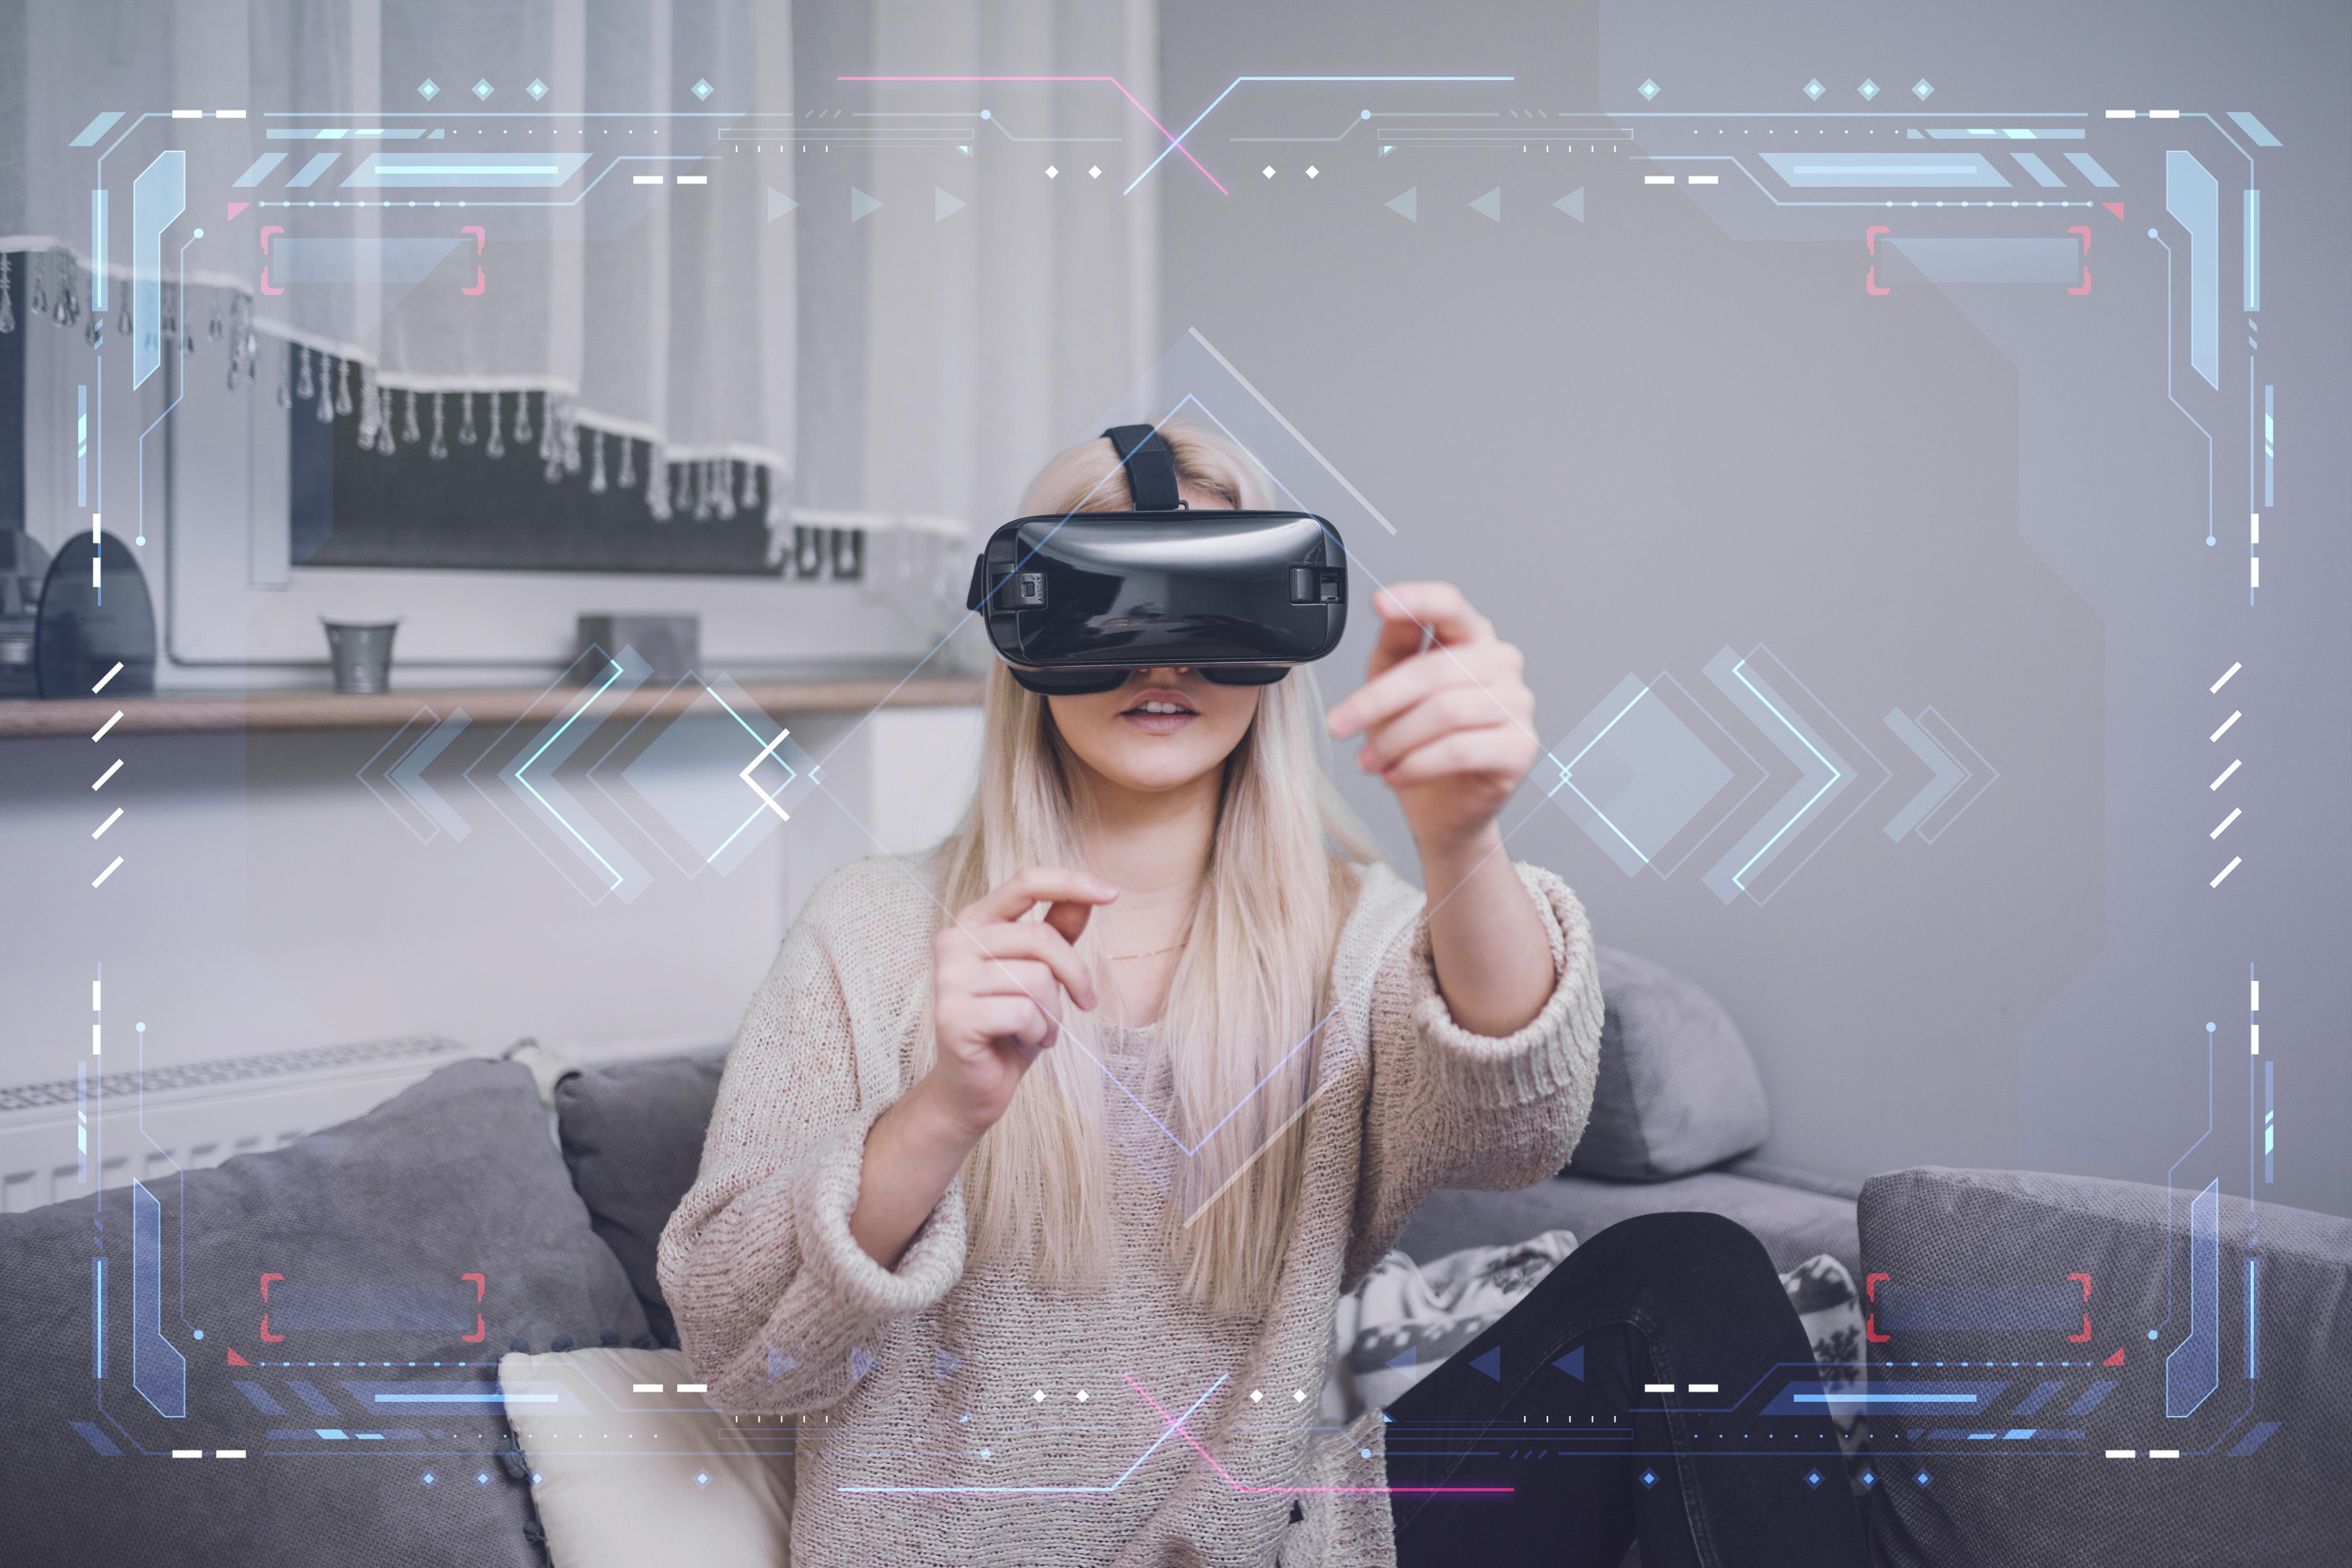
women, model, people, girl, photography, eyewear, cool, snapshot, headgear, glasses, hand, black hair, fashion accessory, headpiece, long hair, reflection, fashion design